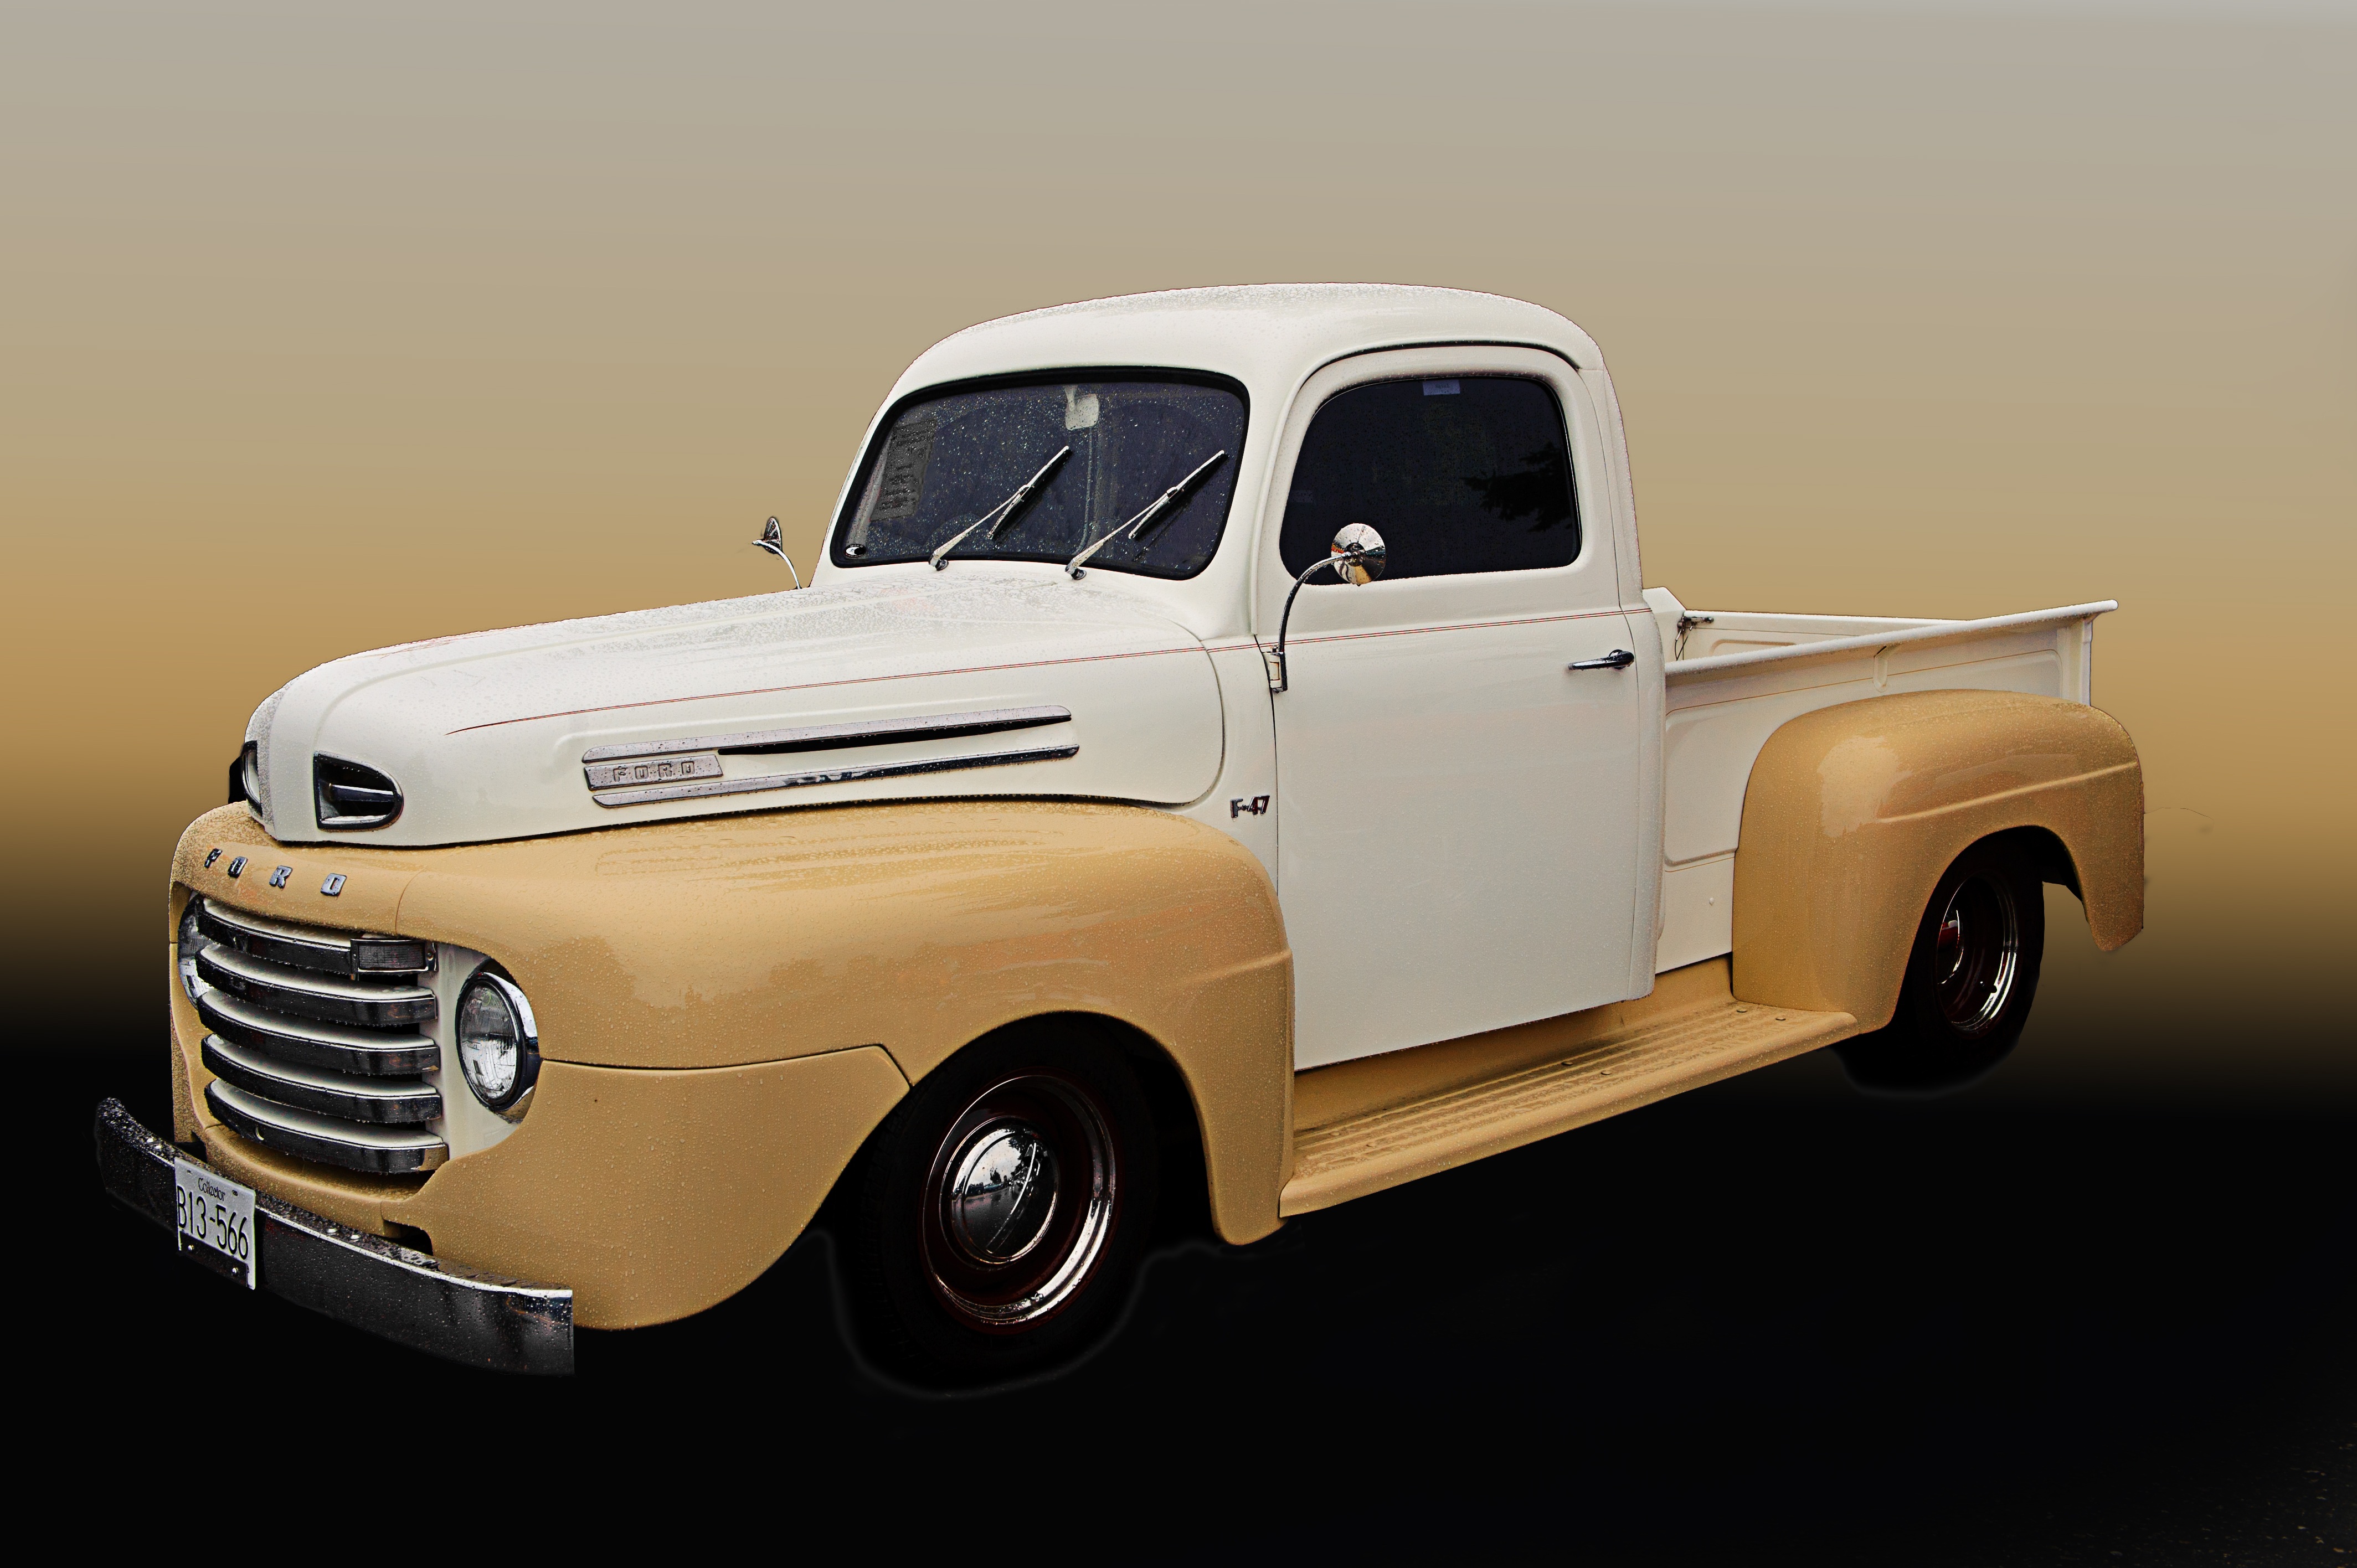
car, truck, vehicle, auto, motor vehicle, ford, antique car, pickup truck, old timer, land vehicle, automobile make, automotive exterior, compact car, mid size car, chevrolet advance design